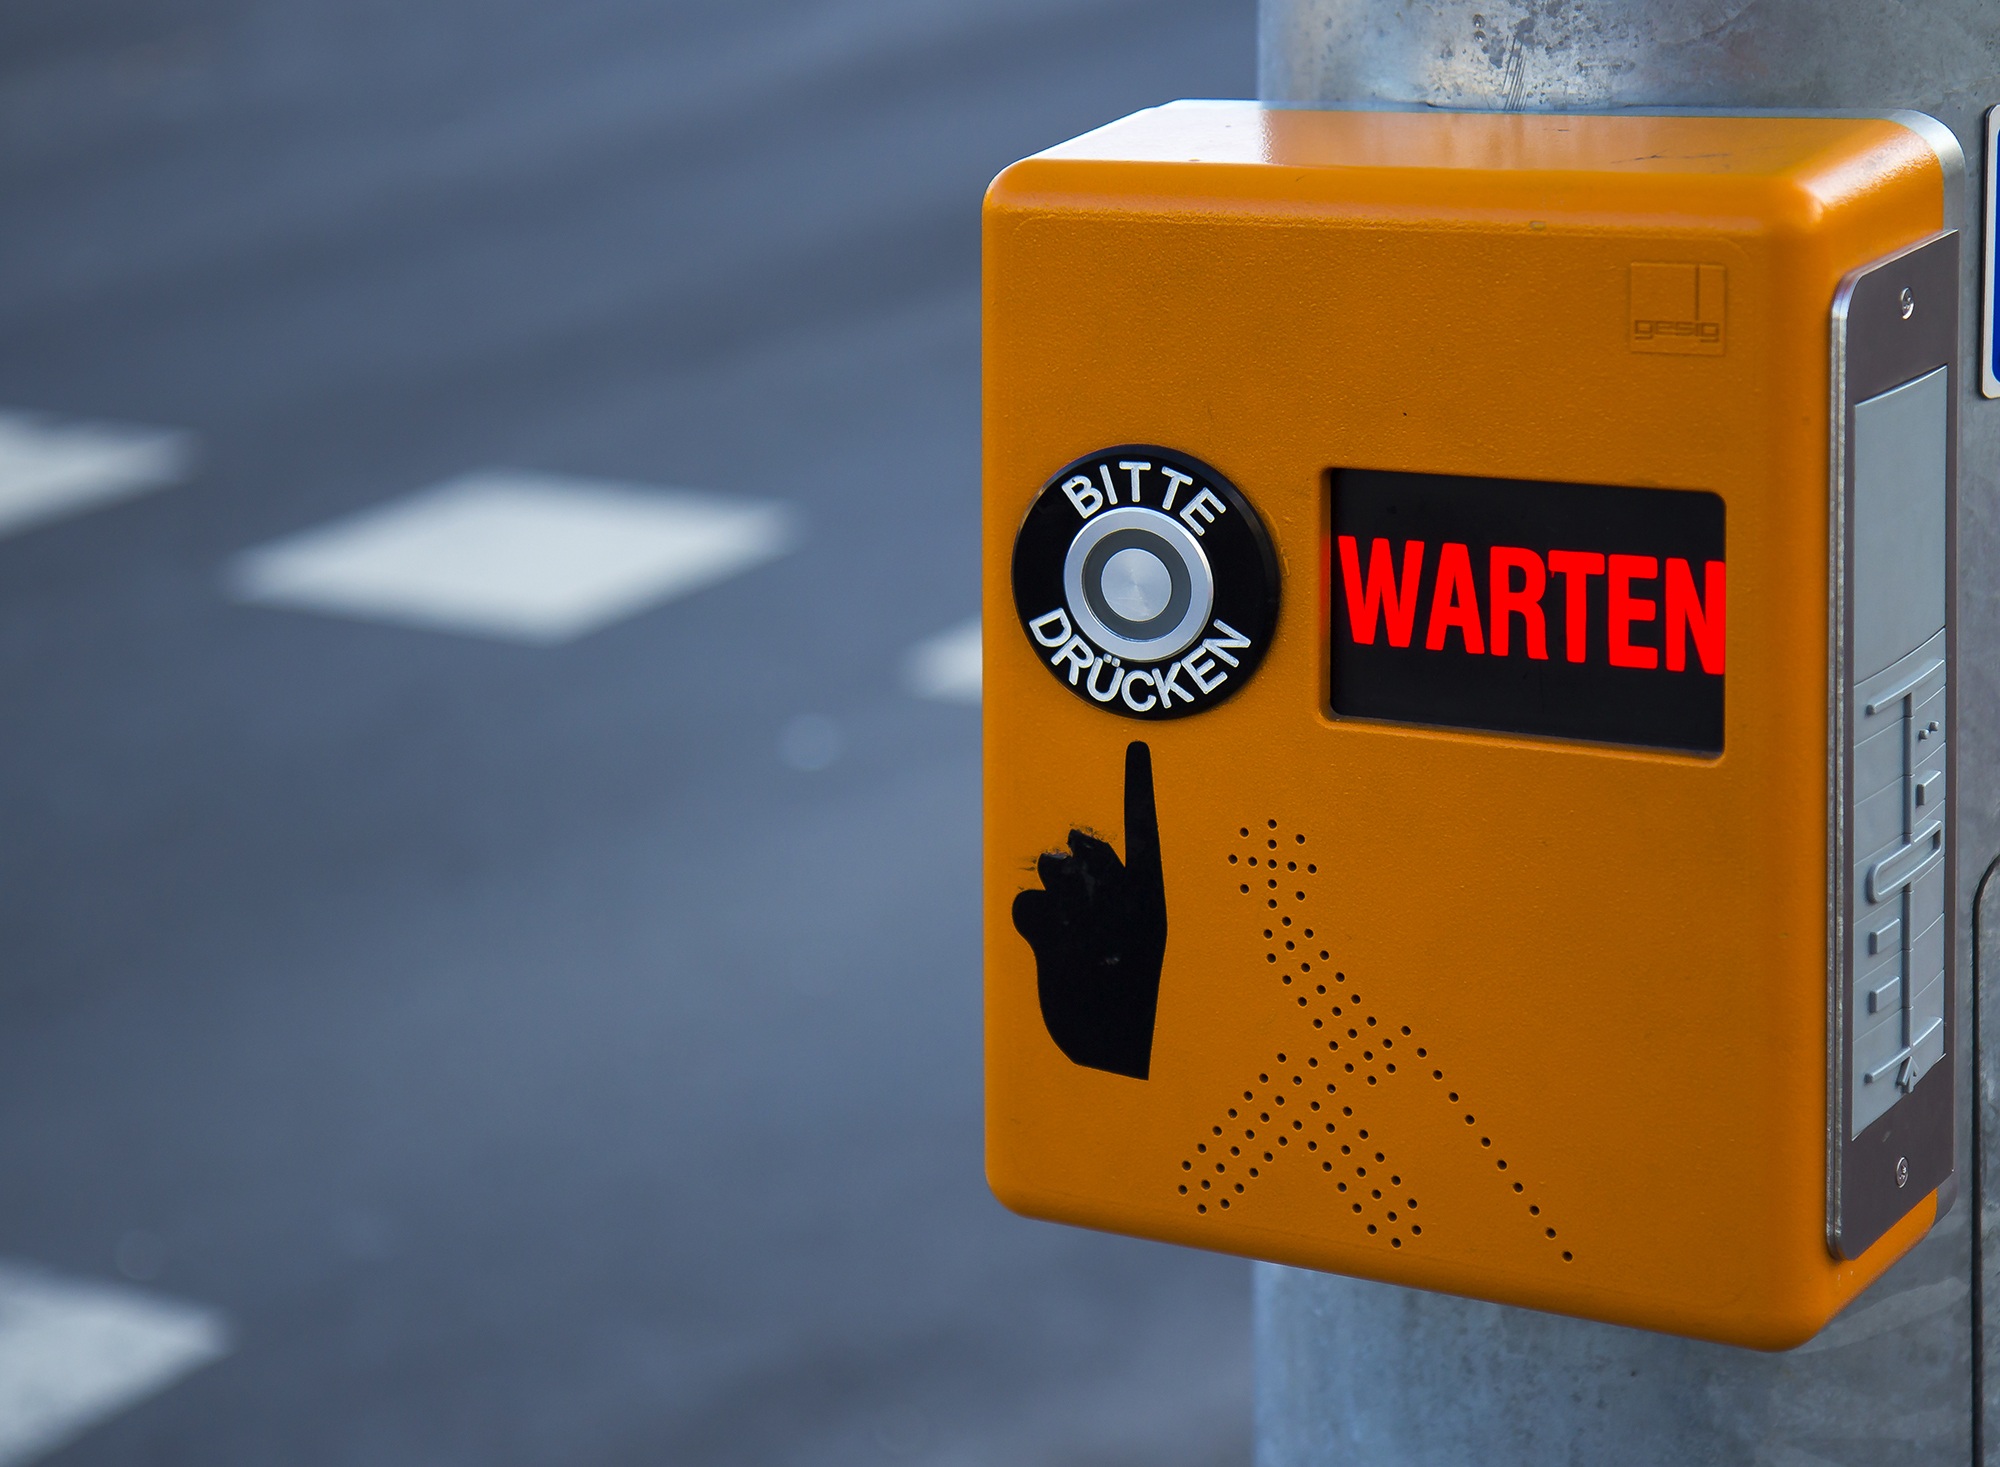
traffic, orange, color, yellow, footbridge, wait, zebra crossing, traffic lights, protection path, blind signal, wait signal, wait button